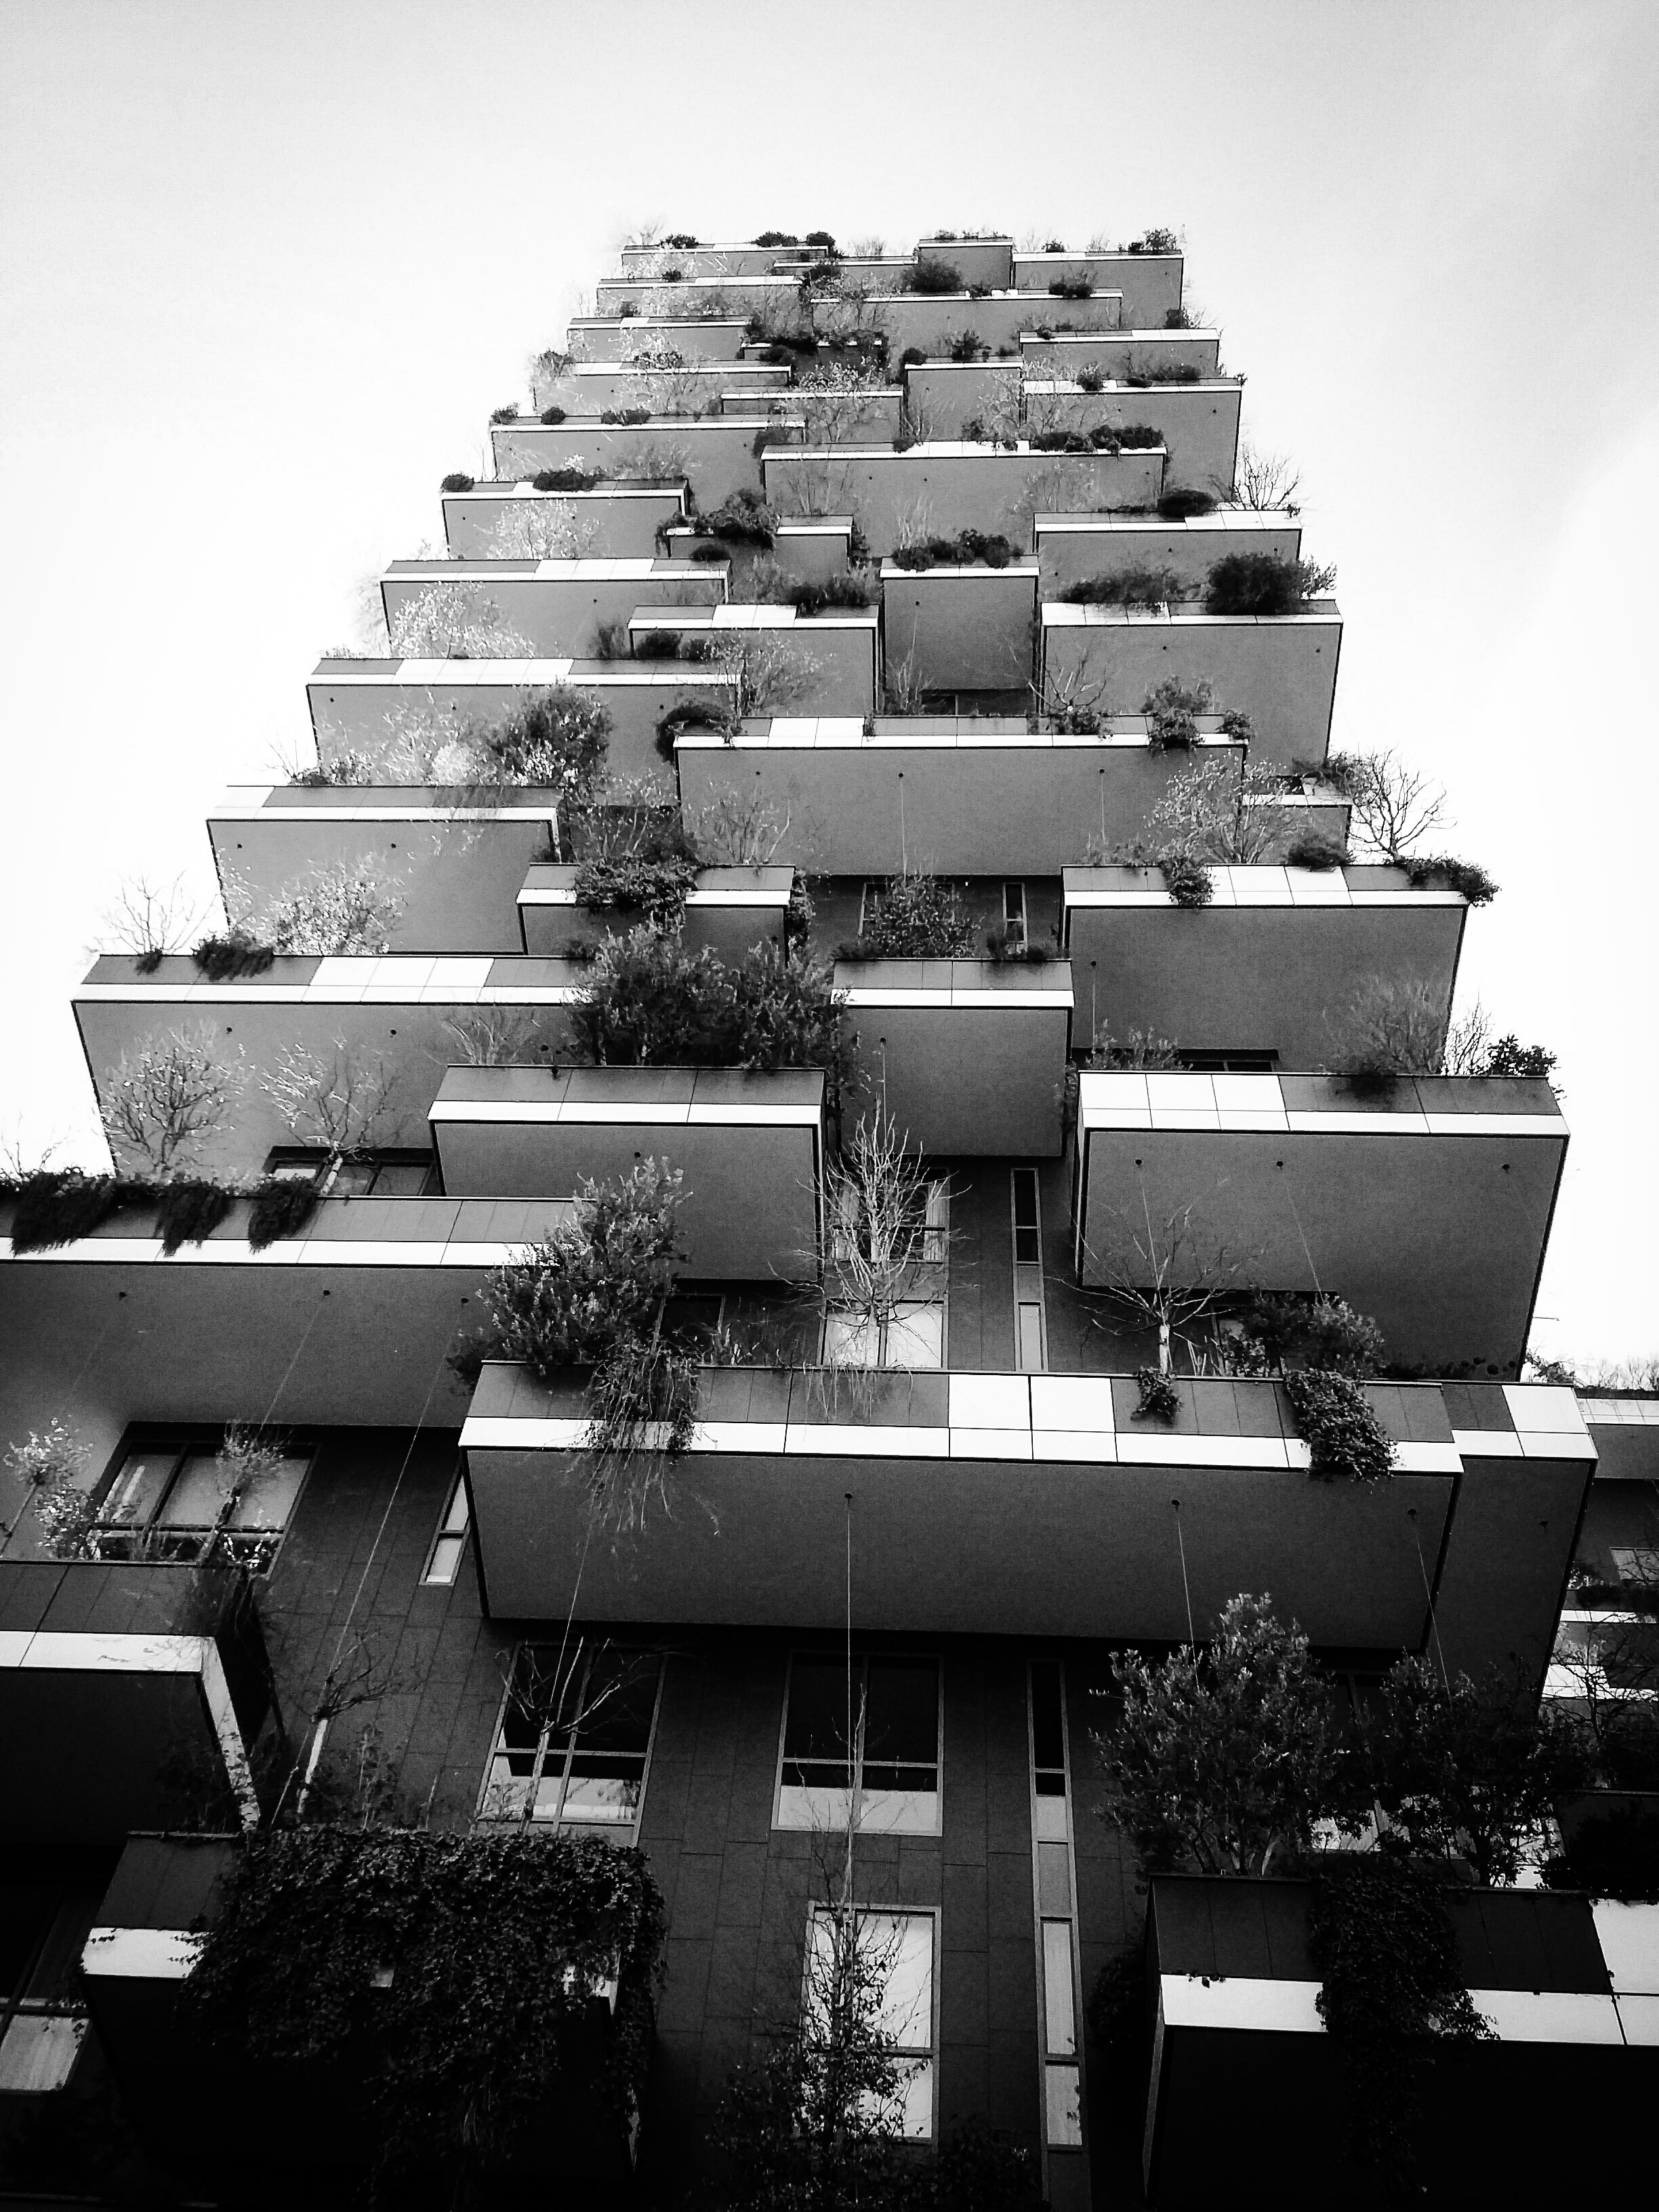
black and white, city, skyscraper, ship, vehicle, monochrome, image, palazzo, milan, watercraft, battleship, vertical garden, monochrome photography, garibaldi, piazza gae aulenti